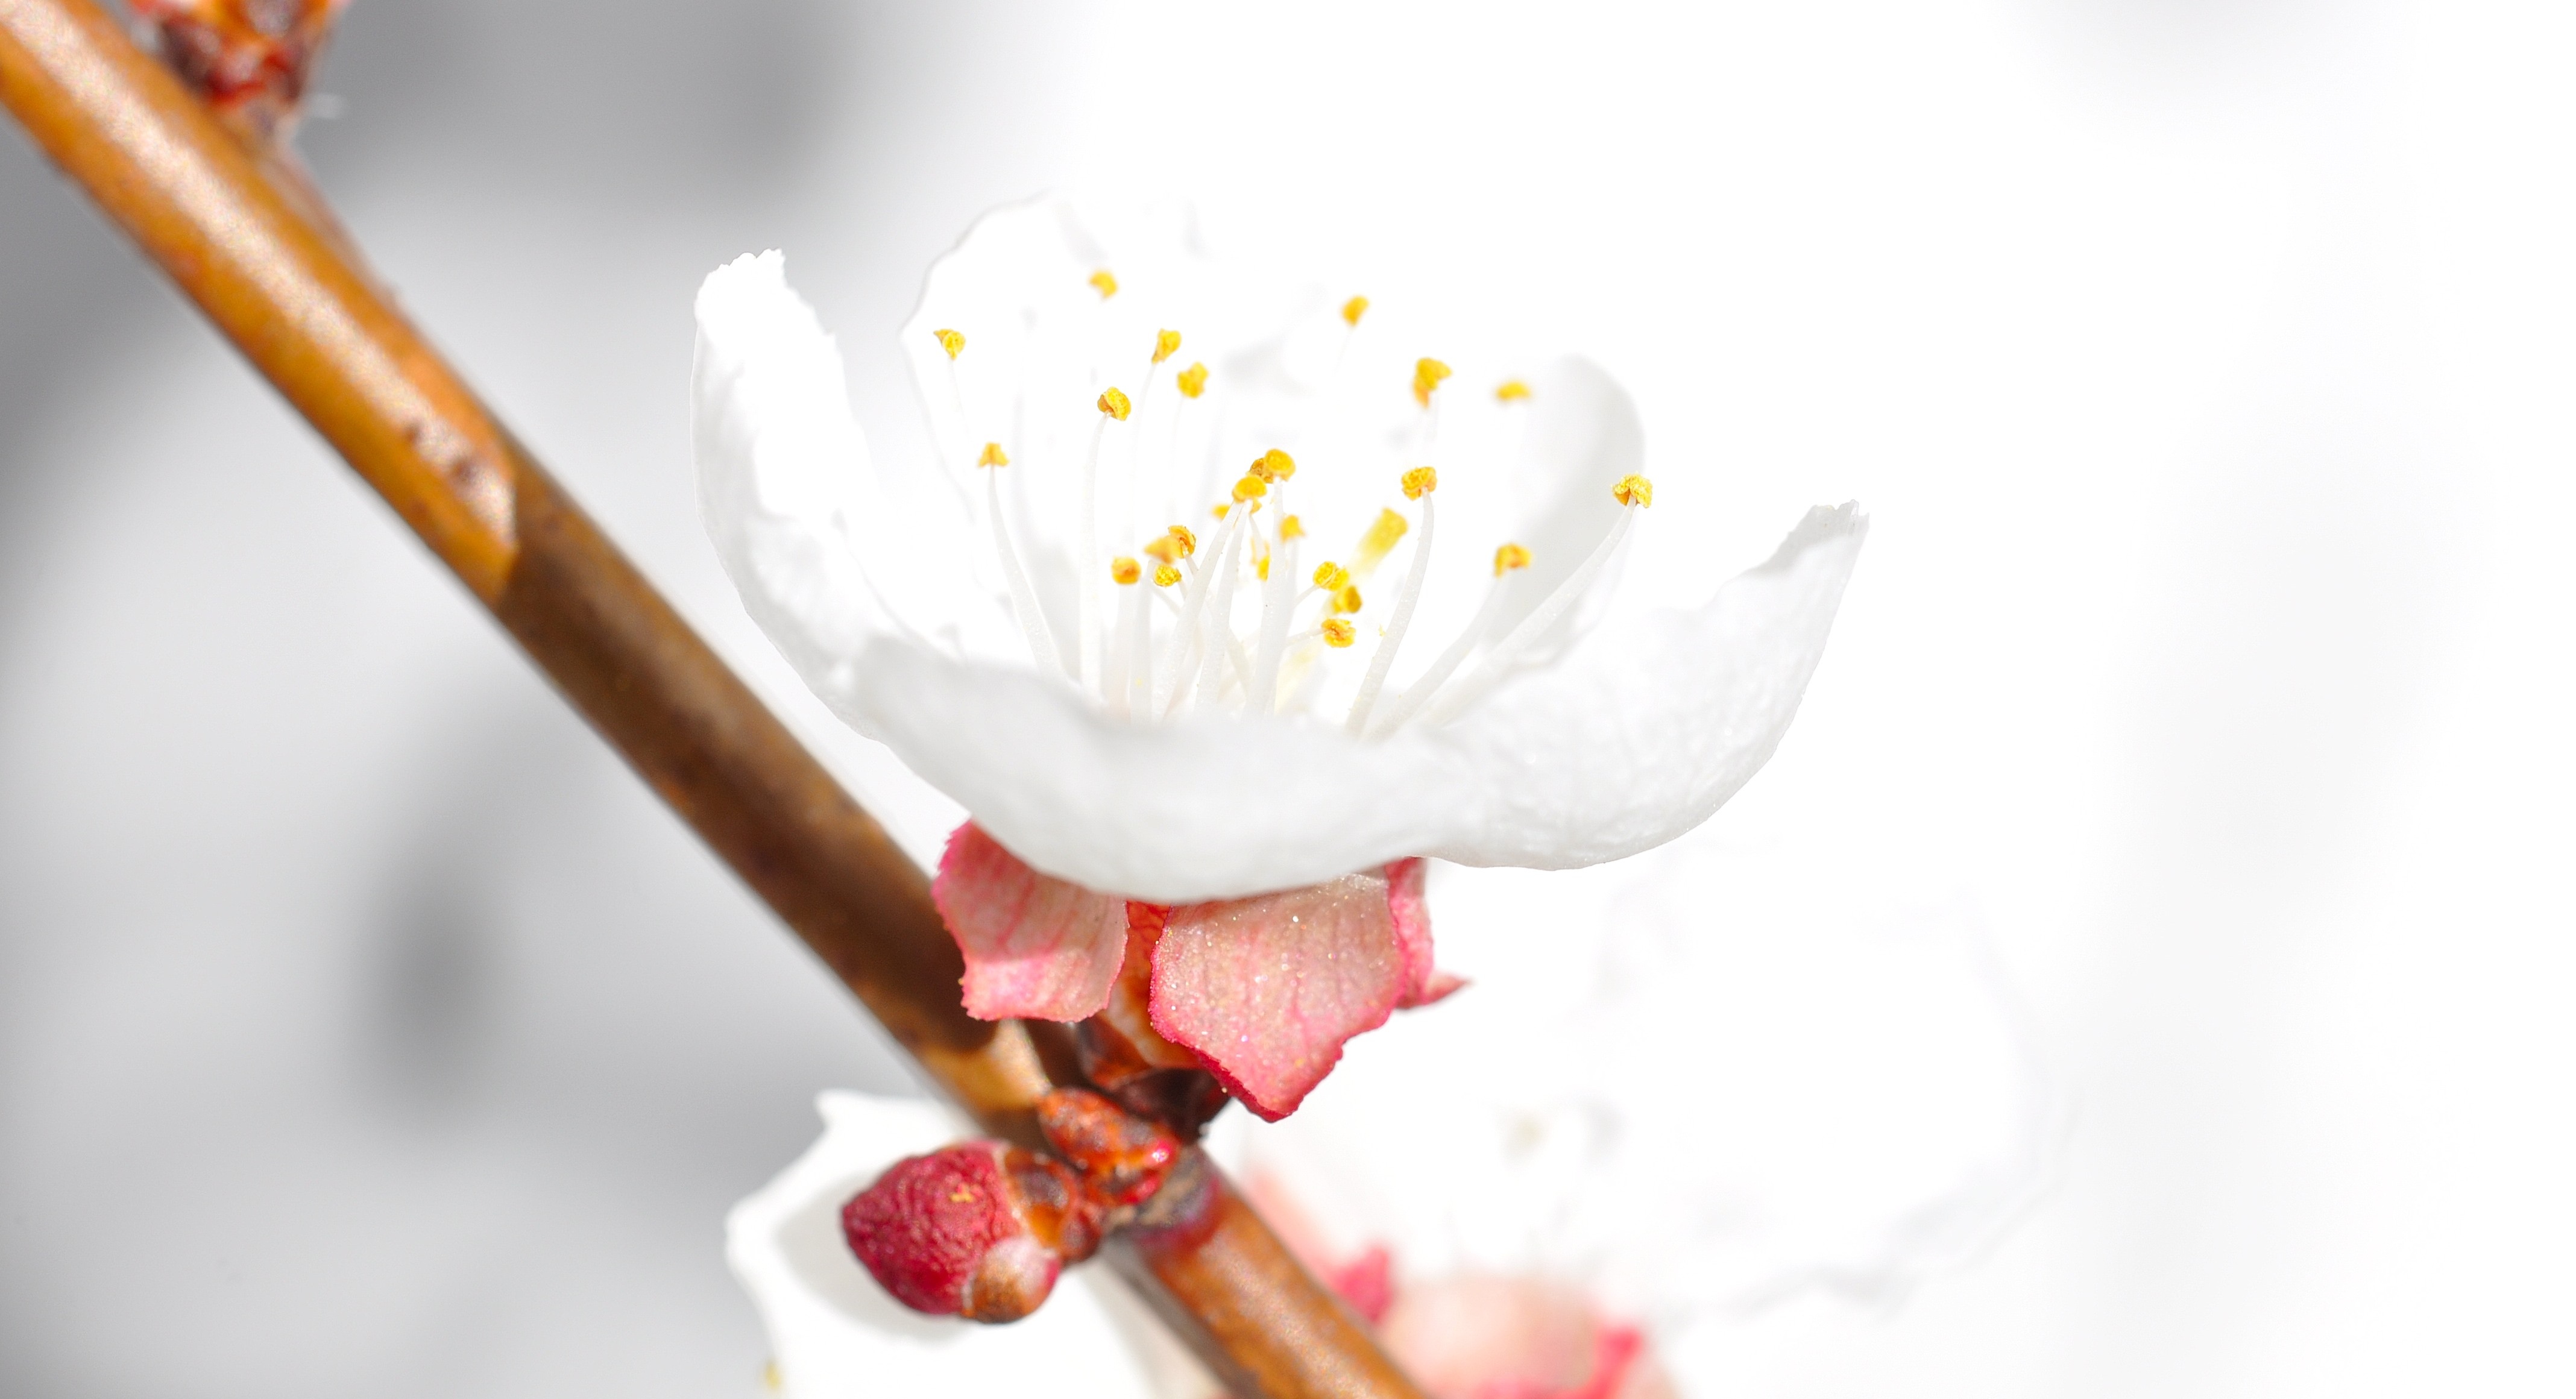
branch, blossom, plant, white, flower, petal, bloom, food, produce, ice cream, dessert, tender, macro photography, flavor, flowering plant, apricot blossom, land plant, closeup spring